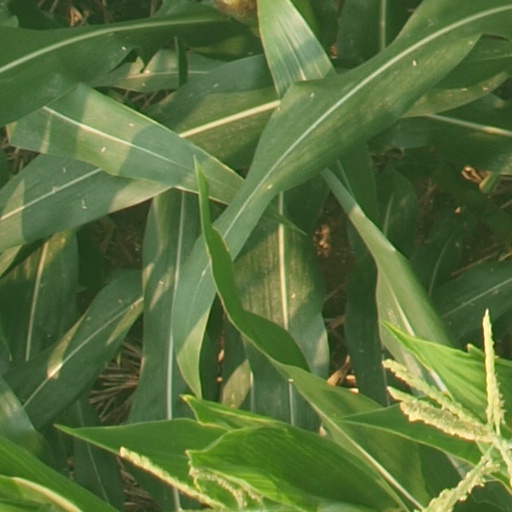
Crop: maize; corn